Wolverhampton

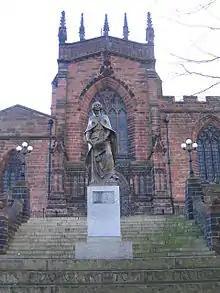
Statue of Lady Wulfrun on western side of St. Peter's Collegiate Church

In 985, King Ethelred the Unready granted lands at a place referred to as "Heantun" to Lady Wulfrun by royal charter, and hence founding the settlement.